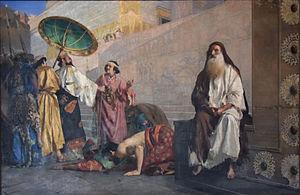
Paul Alexandre Alfred Leroy né le 27 décembre 1860 à Paris 10ᵉ et mort dans la même ville en 1942 est un peintre orientaliste français.